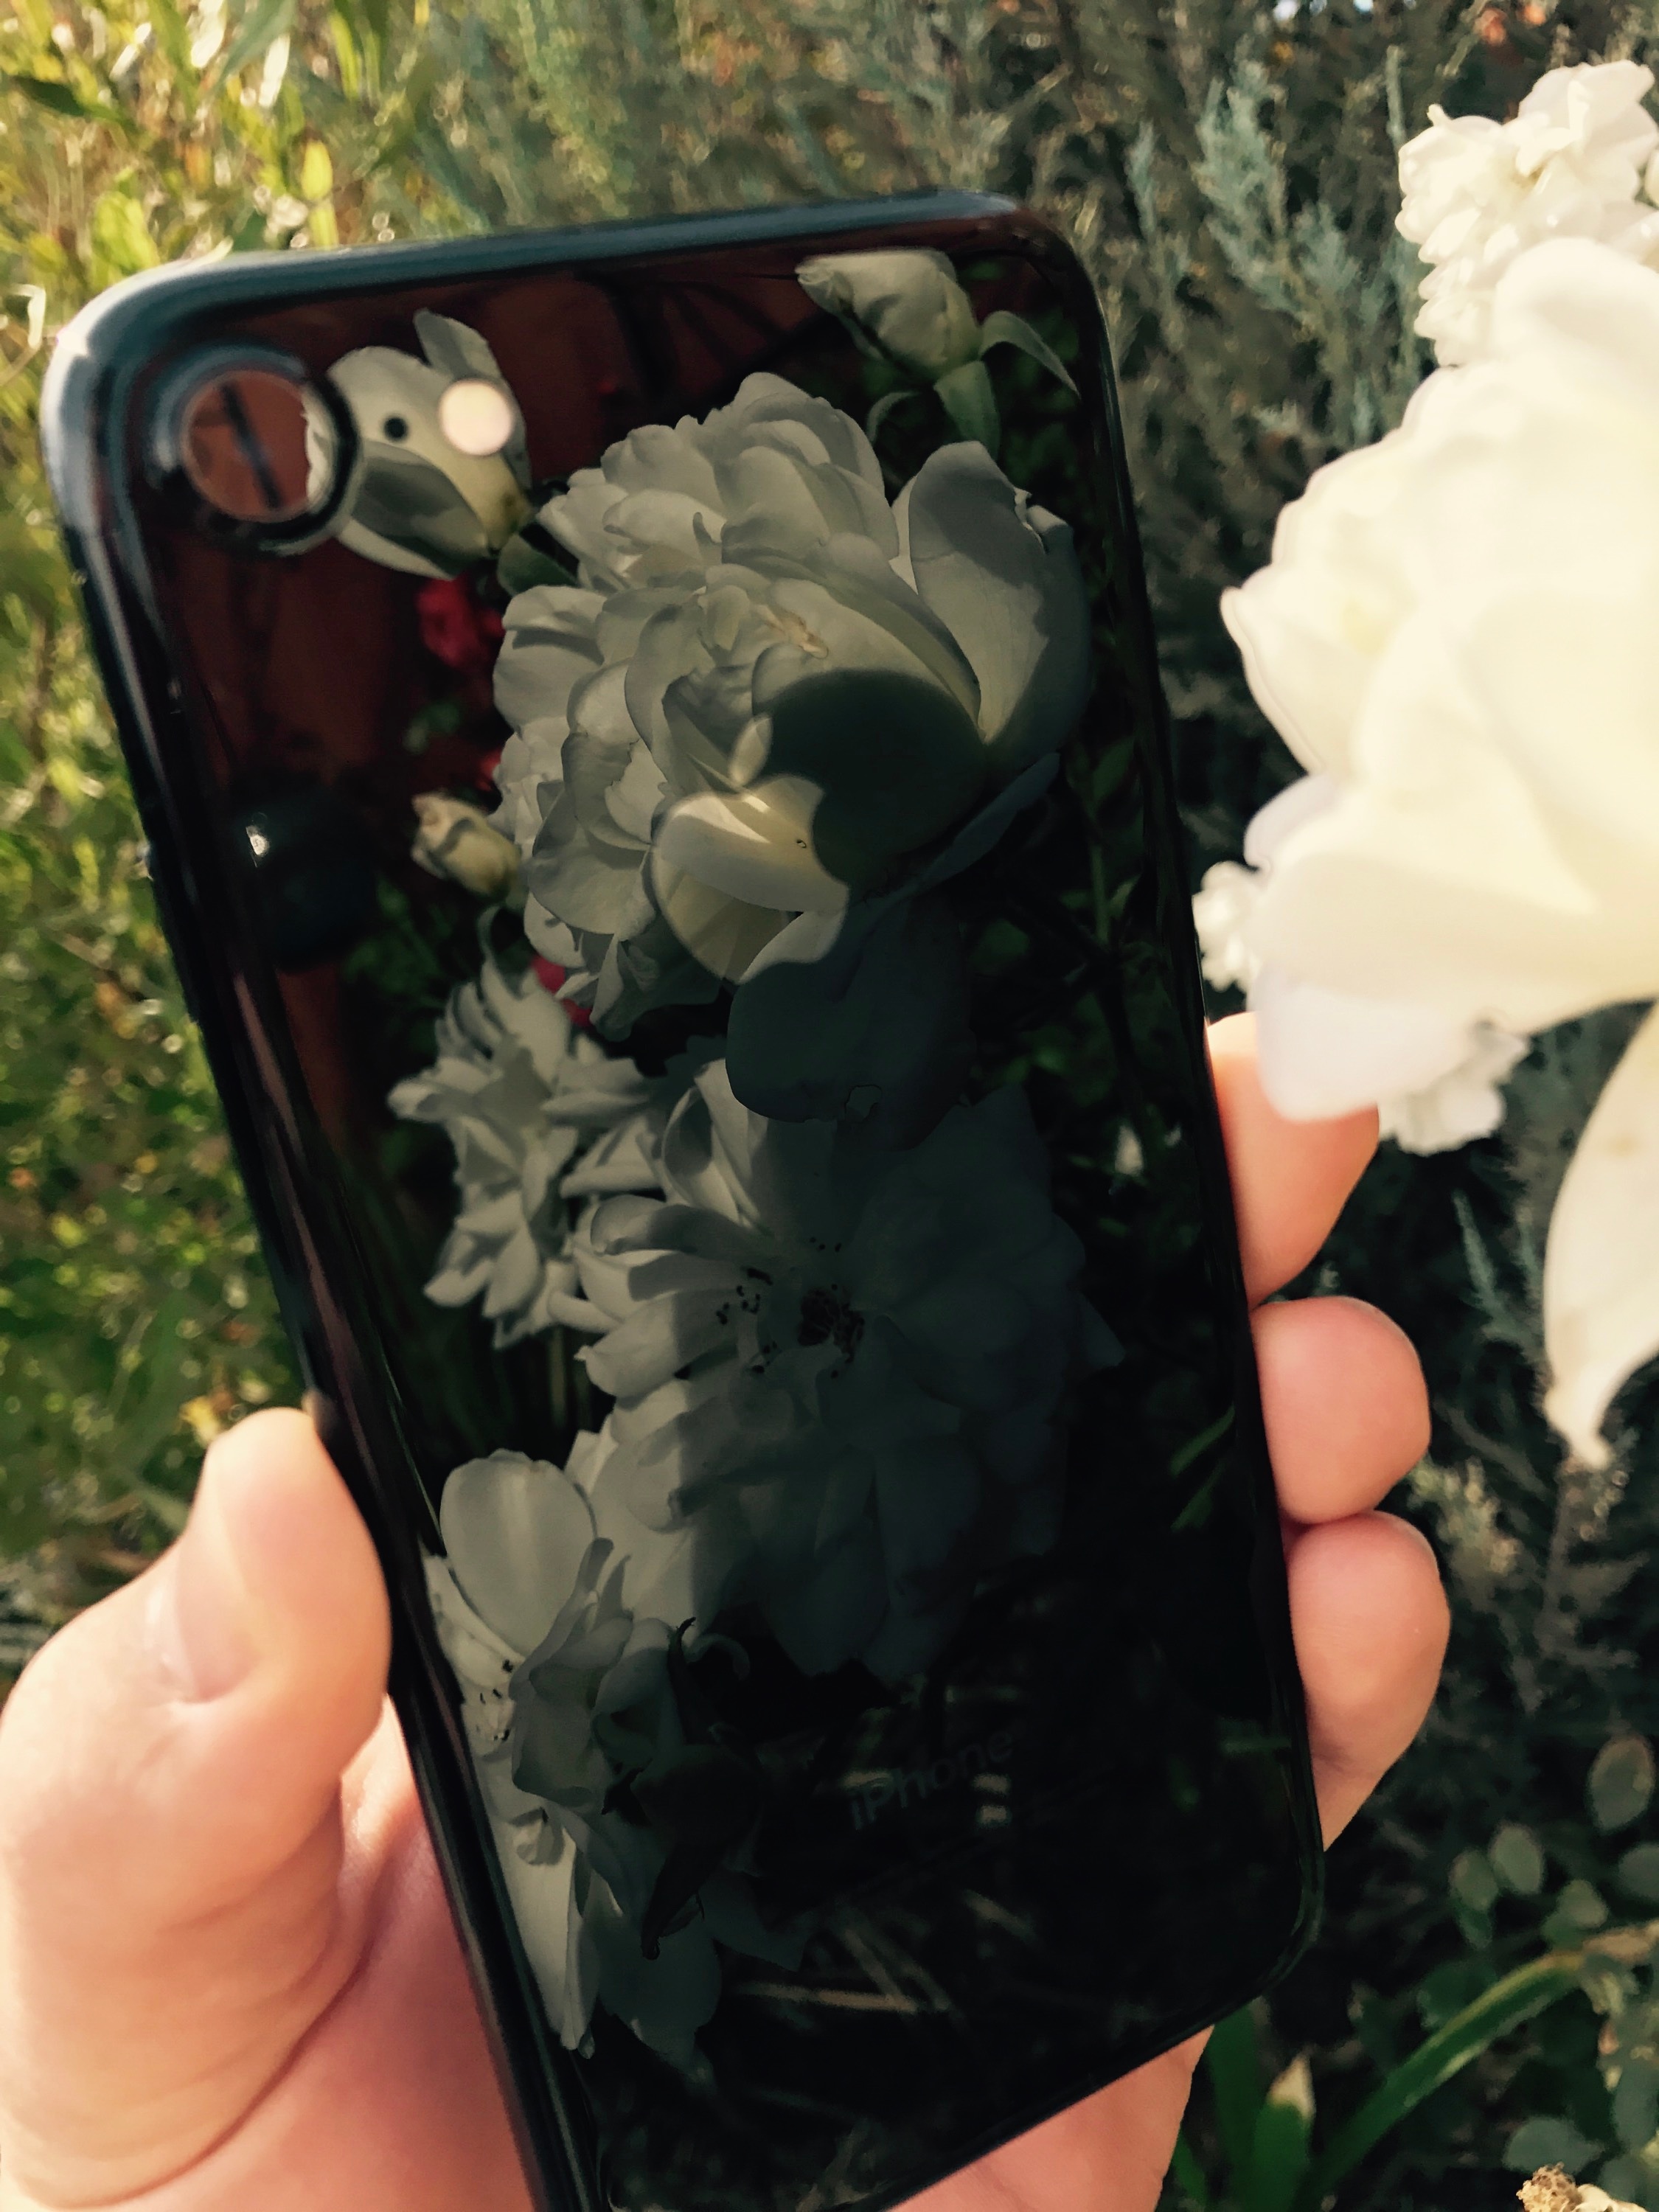
hand, plant, flower, green, clothing, flowering plant